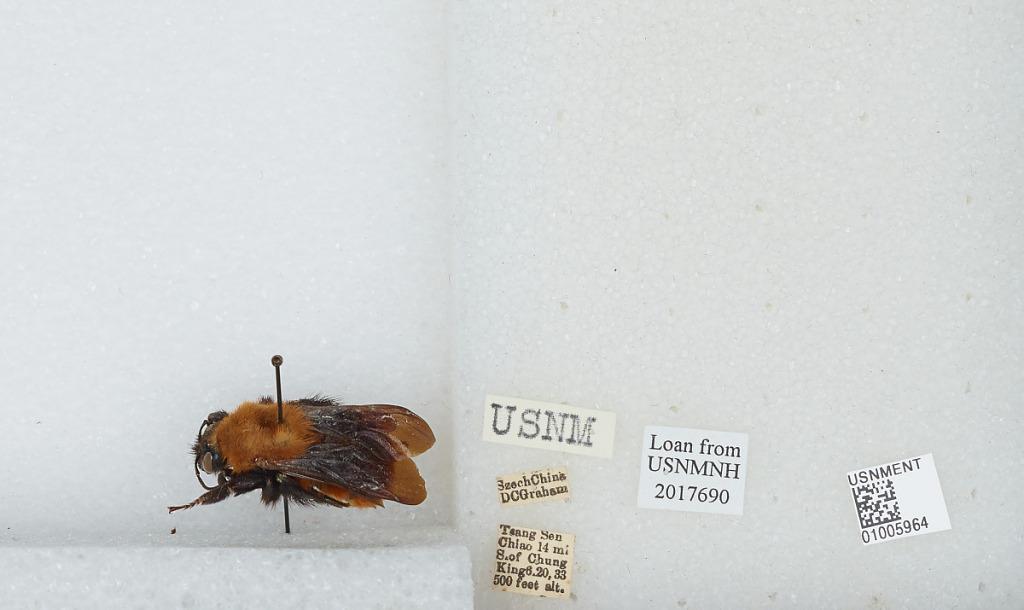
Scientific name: Bombus (Tricornibombus) atripes Smith
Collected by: D. Graham
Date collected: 1933-6-20
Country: China
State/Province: Sichuan
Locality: Tsang Sen Chiao 14 miles south of Chongqing